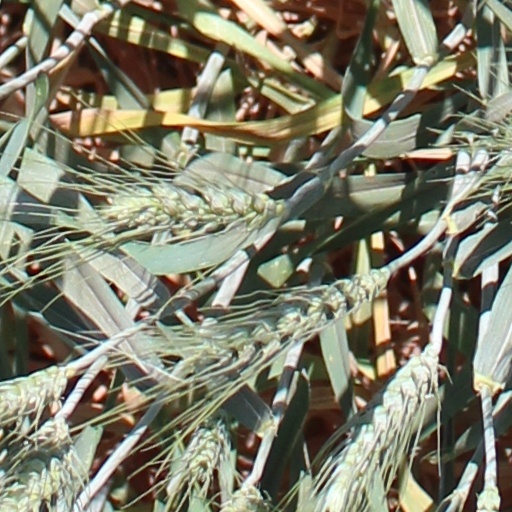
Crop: wheat